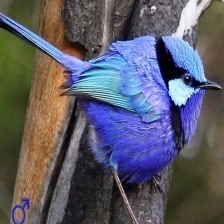
Species: SPLENDID WREN
Scientific name: MALURUS SPLENDENS